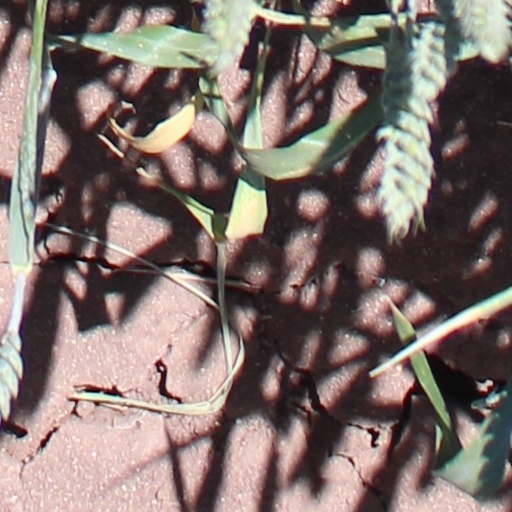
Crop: wheat